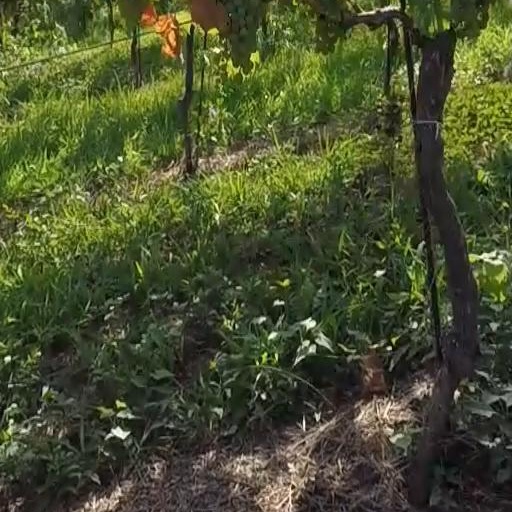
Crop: grape